Aulis Blomstedt

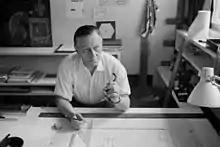
Blomstedt in 1966

Yrjö Aulis Uramo Blomstedt (28 February 1906 – 21 December 1979) was a Finnish architect and professor of architecture at the Helsinki University of Technology. He was a renowned modernist architect and architectural theoretician in the decades following the Second World War. Blomstedt was born into an architect family: his father Yrjö Blomstedt was an architect known for his National Romantic Jugend architecture, while his older brother Pauli E. Blomstedt was, until his premature death at the age of 35, a pioneering early modernist architect. His other brother, Jussi Jalas (formerly Armas Jussi Veikko Blomstedt), was a composer. Blomstedt was married to Heidi Blomstedt, the daughter of the composer Jean Sibelius. They had two children, the artist Juhana Blomstedt and the architect Severi Blomstedt.